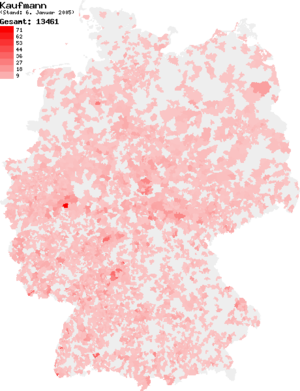
Kaufmann, Kauffmann, Kauffman, Koffman, Kofman sont des noms de famille d'origine allemande signifiant « marchand ». Ils sont notamment portés par :